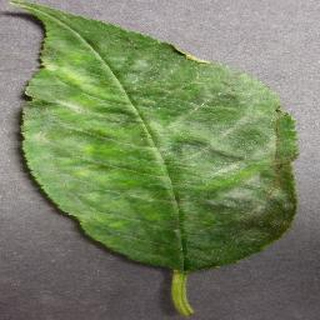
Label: cherry_powdery_mildew